Left of Catalonia–Democratic Electoral Front

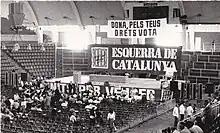
Public act of EC-FED.

Left of Catalonia–Electoral Democratic Front (EC–FED), often shortened as just Left of Catalonia, was a left-wing political platform in Catalonia, formed by Republican Left of Catalonia (ERC), the Party of Labour of Catalonia (PTC) and Catalan State (EC) to contest the 1977 Spanish general election. The alliance was formed to allow the three parties to run for election, as they had not been yet legalized at the time. The alliance ran lists in all four Catalan constituencies for the Congress of Deputies, whereas for the Spanish Senate it supported the Agreement of the Catalans coalition. Its referent at the Spanish level was the Democratic Left Front (FDI).